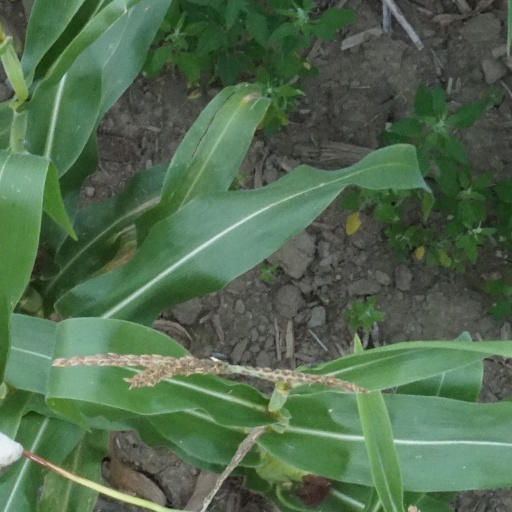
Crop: maize; corn